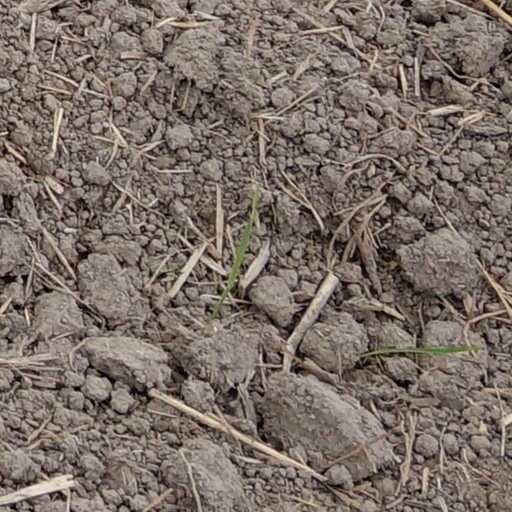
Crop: wheat